Wanda Sykes

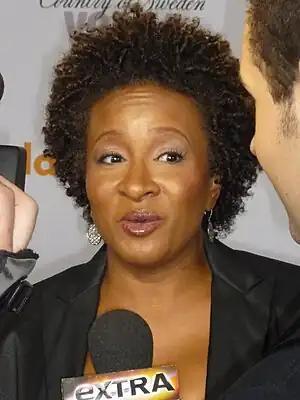
Sykes at the 2010 GLAAD Media Awards

Wanda Yvette Sykes (born March 7, 1964) is an American stand-up comedian, actress, and writer. She was first recognized for her work as a writer on "The Chris Rock Show", for which she won a Primetime Emmy Award in 1999. In 2004, "Entertainment Weekly" named Sykes as one of the 25 funniest people in America. She is also known for her recurring roles on CBS' "The New Adventures of Old Christine" (2006–10), and HBO's "Curb Your Enthusiasm" (2001–2011). She received Primetime Emmy Award for Outstanding Guest Actress in a Comedy Series nominations for her roles in ABC's "Black-ish" (2015–2022), and Amazon's "The Marvelous Mrs. Maisel" (2020). She currently stars in the Netflix original series "The Upshaws" (2021–), the HBO Max comedy series "The Other Two" (2019–2023), and "The Good Fight" (2021).